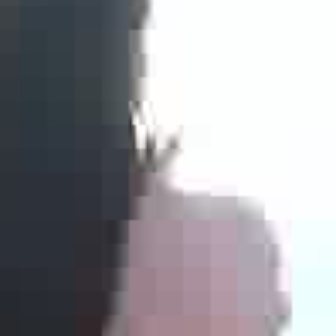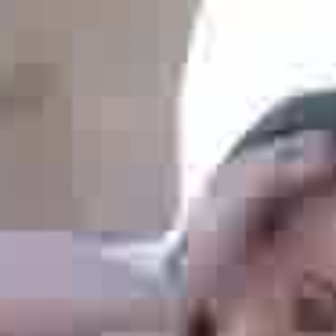
  Please identify the target specified by the bounding box [61,128,176,244] in the first image and locate it in the second image. Return the coordinates in [x_min,y_min,x_max,y_max] format.
Answer: [170,125,329,285]